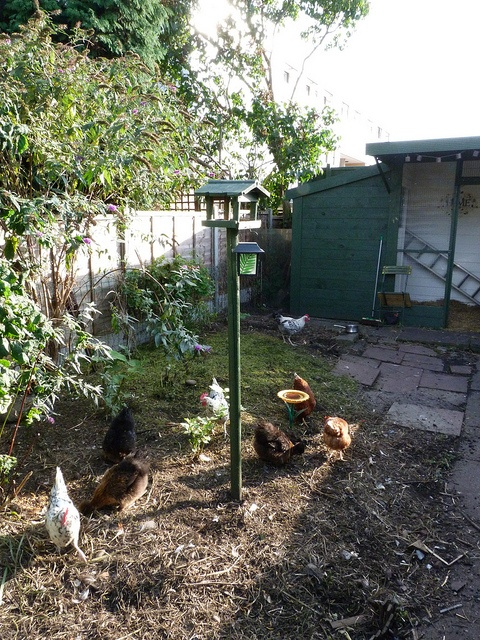
a little bird feeder is in a back yard
a little birdhouse sitting on a pole above some chicken
A bunch of chickens are gathered in someones yard.
there are many chickens that are around a bird house
A group of chickens standing around on top of a grass field.